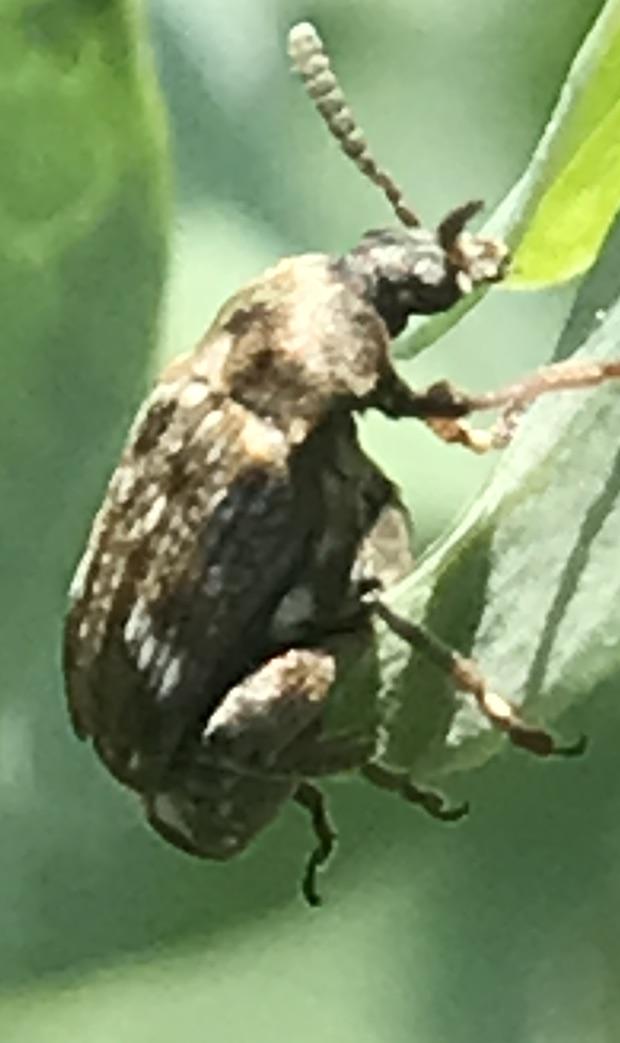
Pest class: pea_weevil